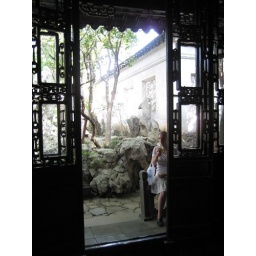
A wooden door in the Master of the Nets garden in Suzhou